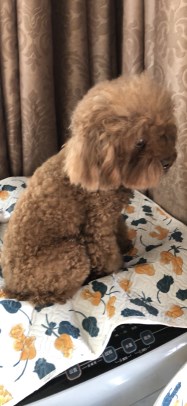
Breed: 2925-n000114-toy_poodle